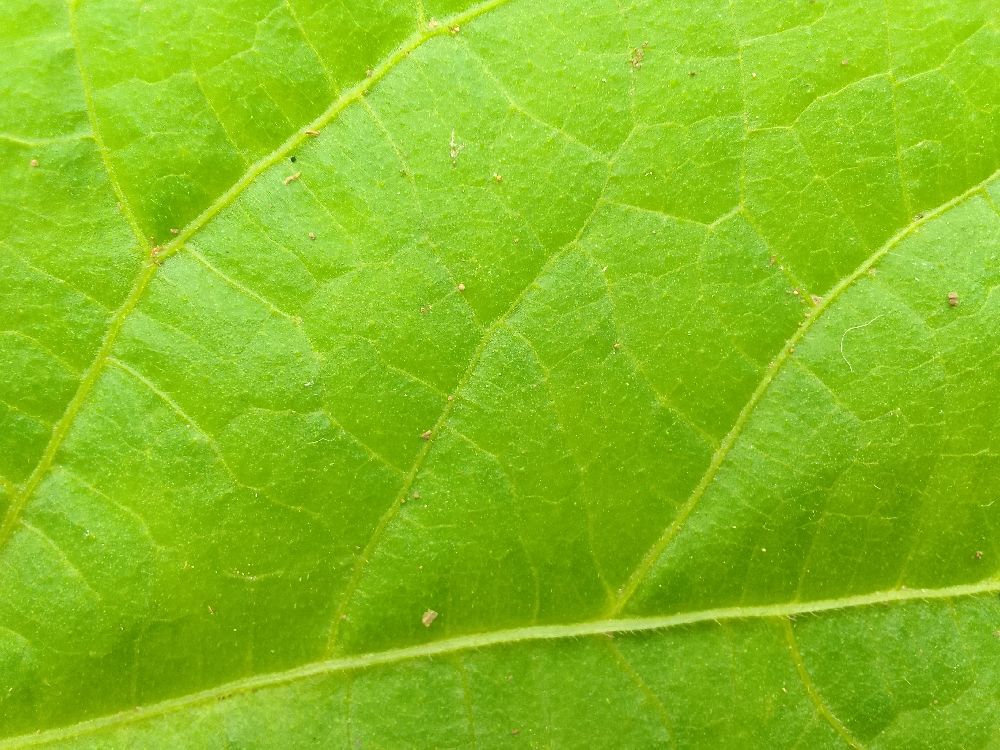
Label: healthy